Würzburger Stein

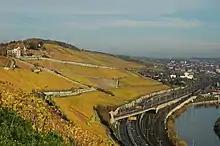
The Würzburger Stein vineyard overlooking the Main.

Würzburger Stein is a vineyard in the German wine region of Franconia that has been producing a style of wine, known as "Steinwein" since at least the 8th century. Located on a hill overlooking the Main river outside the city of Würzburg, the vineyard is responsible for what may have been the oldest wine ever tasted. In addition to being one of Germany's oldest winemaking sites, at 85 hectares (210 acres), the vineyard is also one of Germany's largest individual plots.